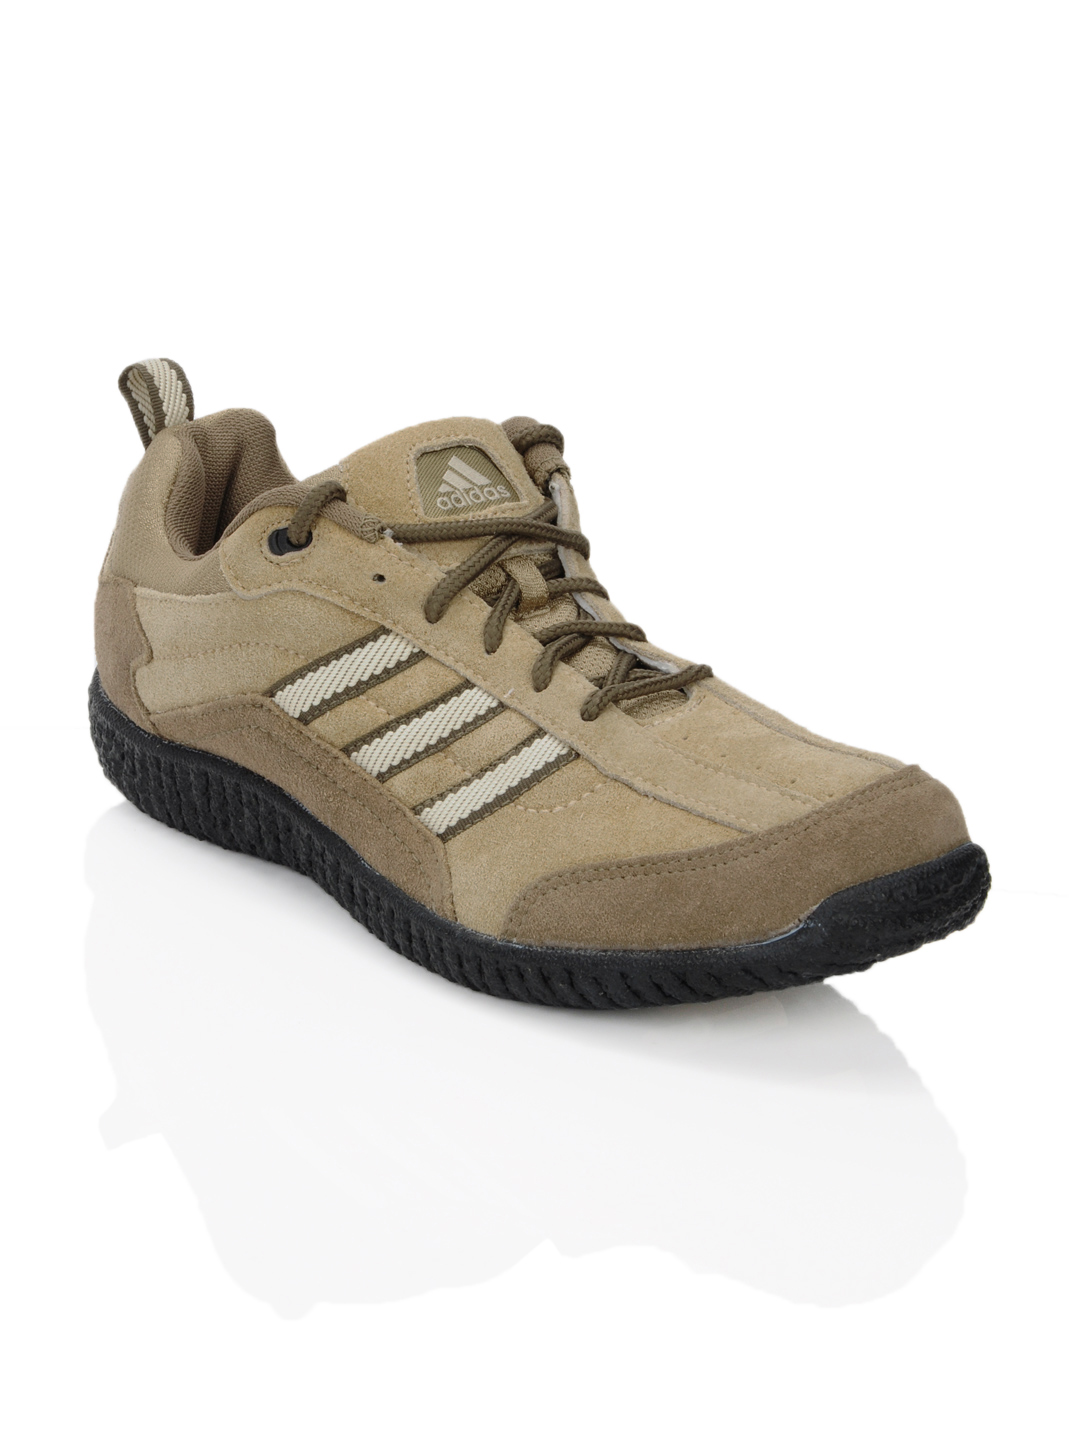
ADIDAS Men Equale Brown Shoes
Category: Footwear / Shoes / Casual Shoes
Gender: Men
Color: Brown
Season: Summer 2012
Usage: Casual